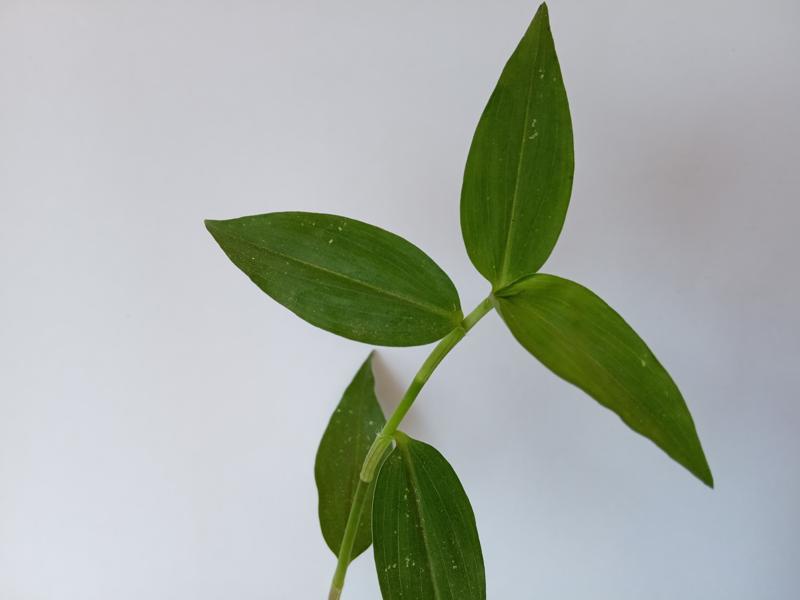
Weed species: Commelina benghalensis